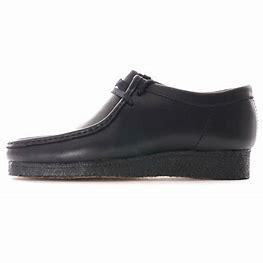
Brand: Clarks
Model: Originals Clarks Originals Wallabee